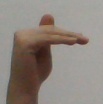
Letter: khaa